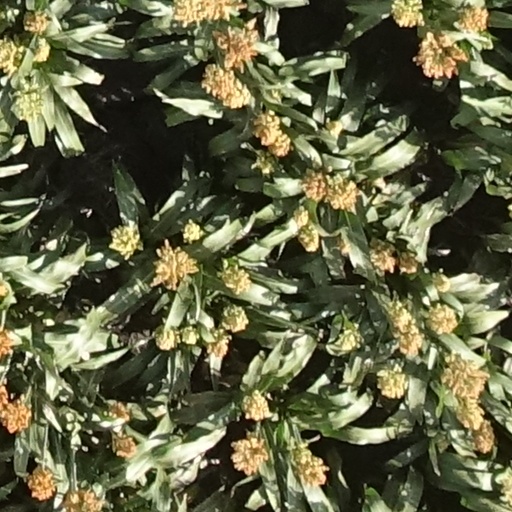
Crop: sorghum